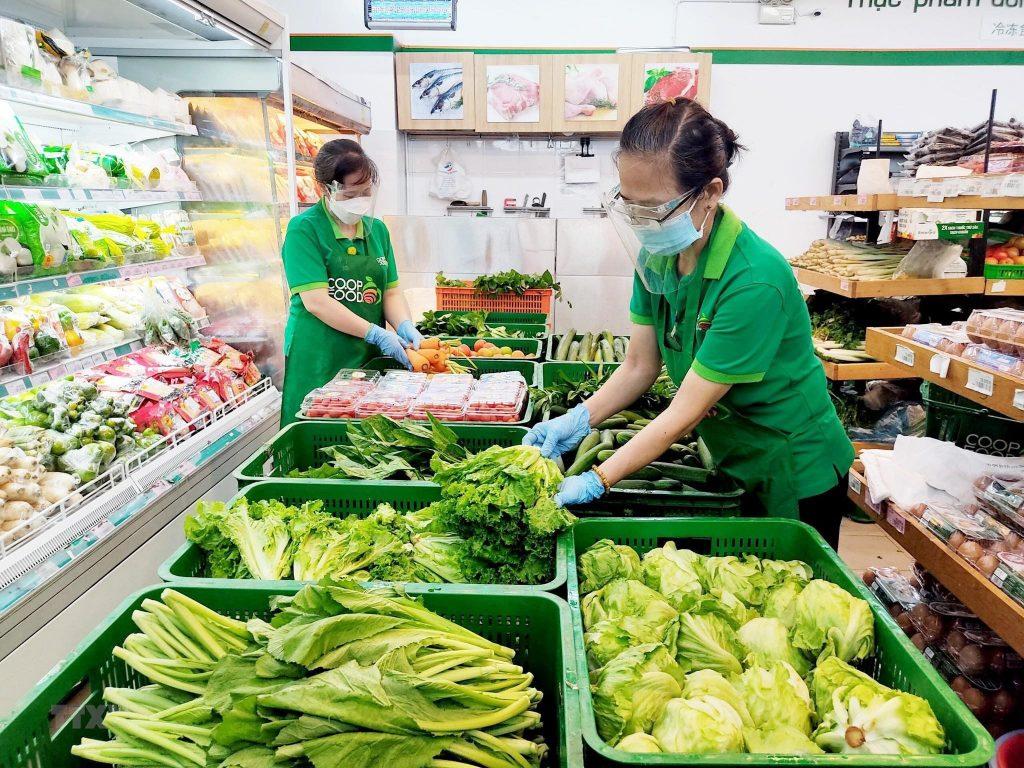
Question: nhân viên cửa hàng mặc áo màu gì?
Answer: nhân viên cửa hàng mặc áo màu xanh lá